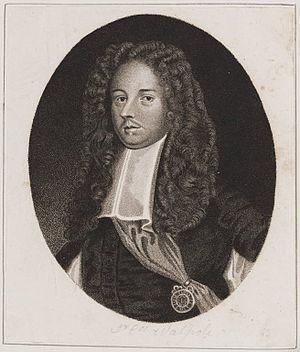
La circonscription de Great Yarmouth est une circonscription située dans le Norfolk, et représentée à la Chambre des Communes du Parlement britannique depuis 2010 par Brandon Lewis du Parti conservateur.
Sir Edward Walpole KB PC était un homme politique britannique et un fils cadet de Sir Robert Walpole, Premier ministre de 1721 à 1742.